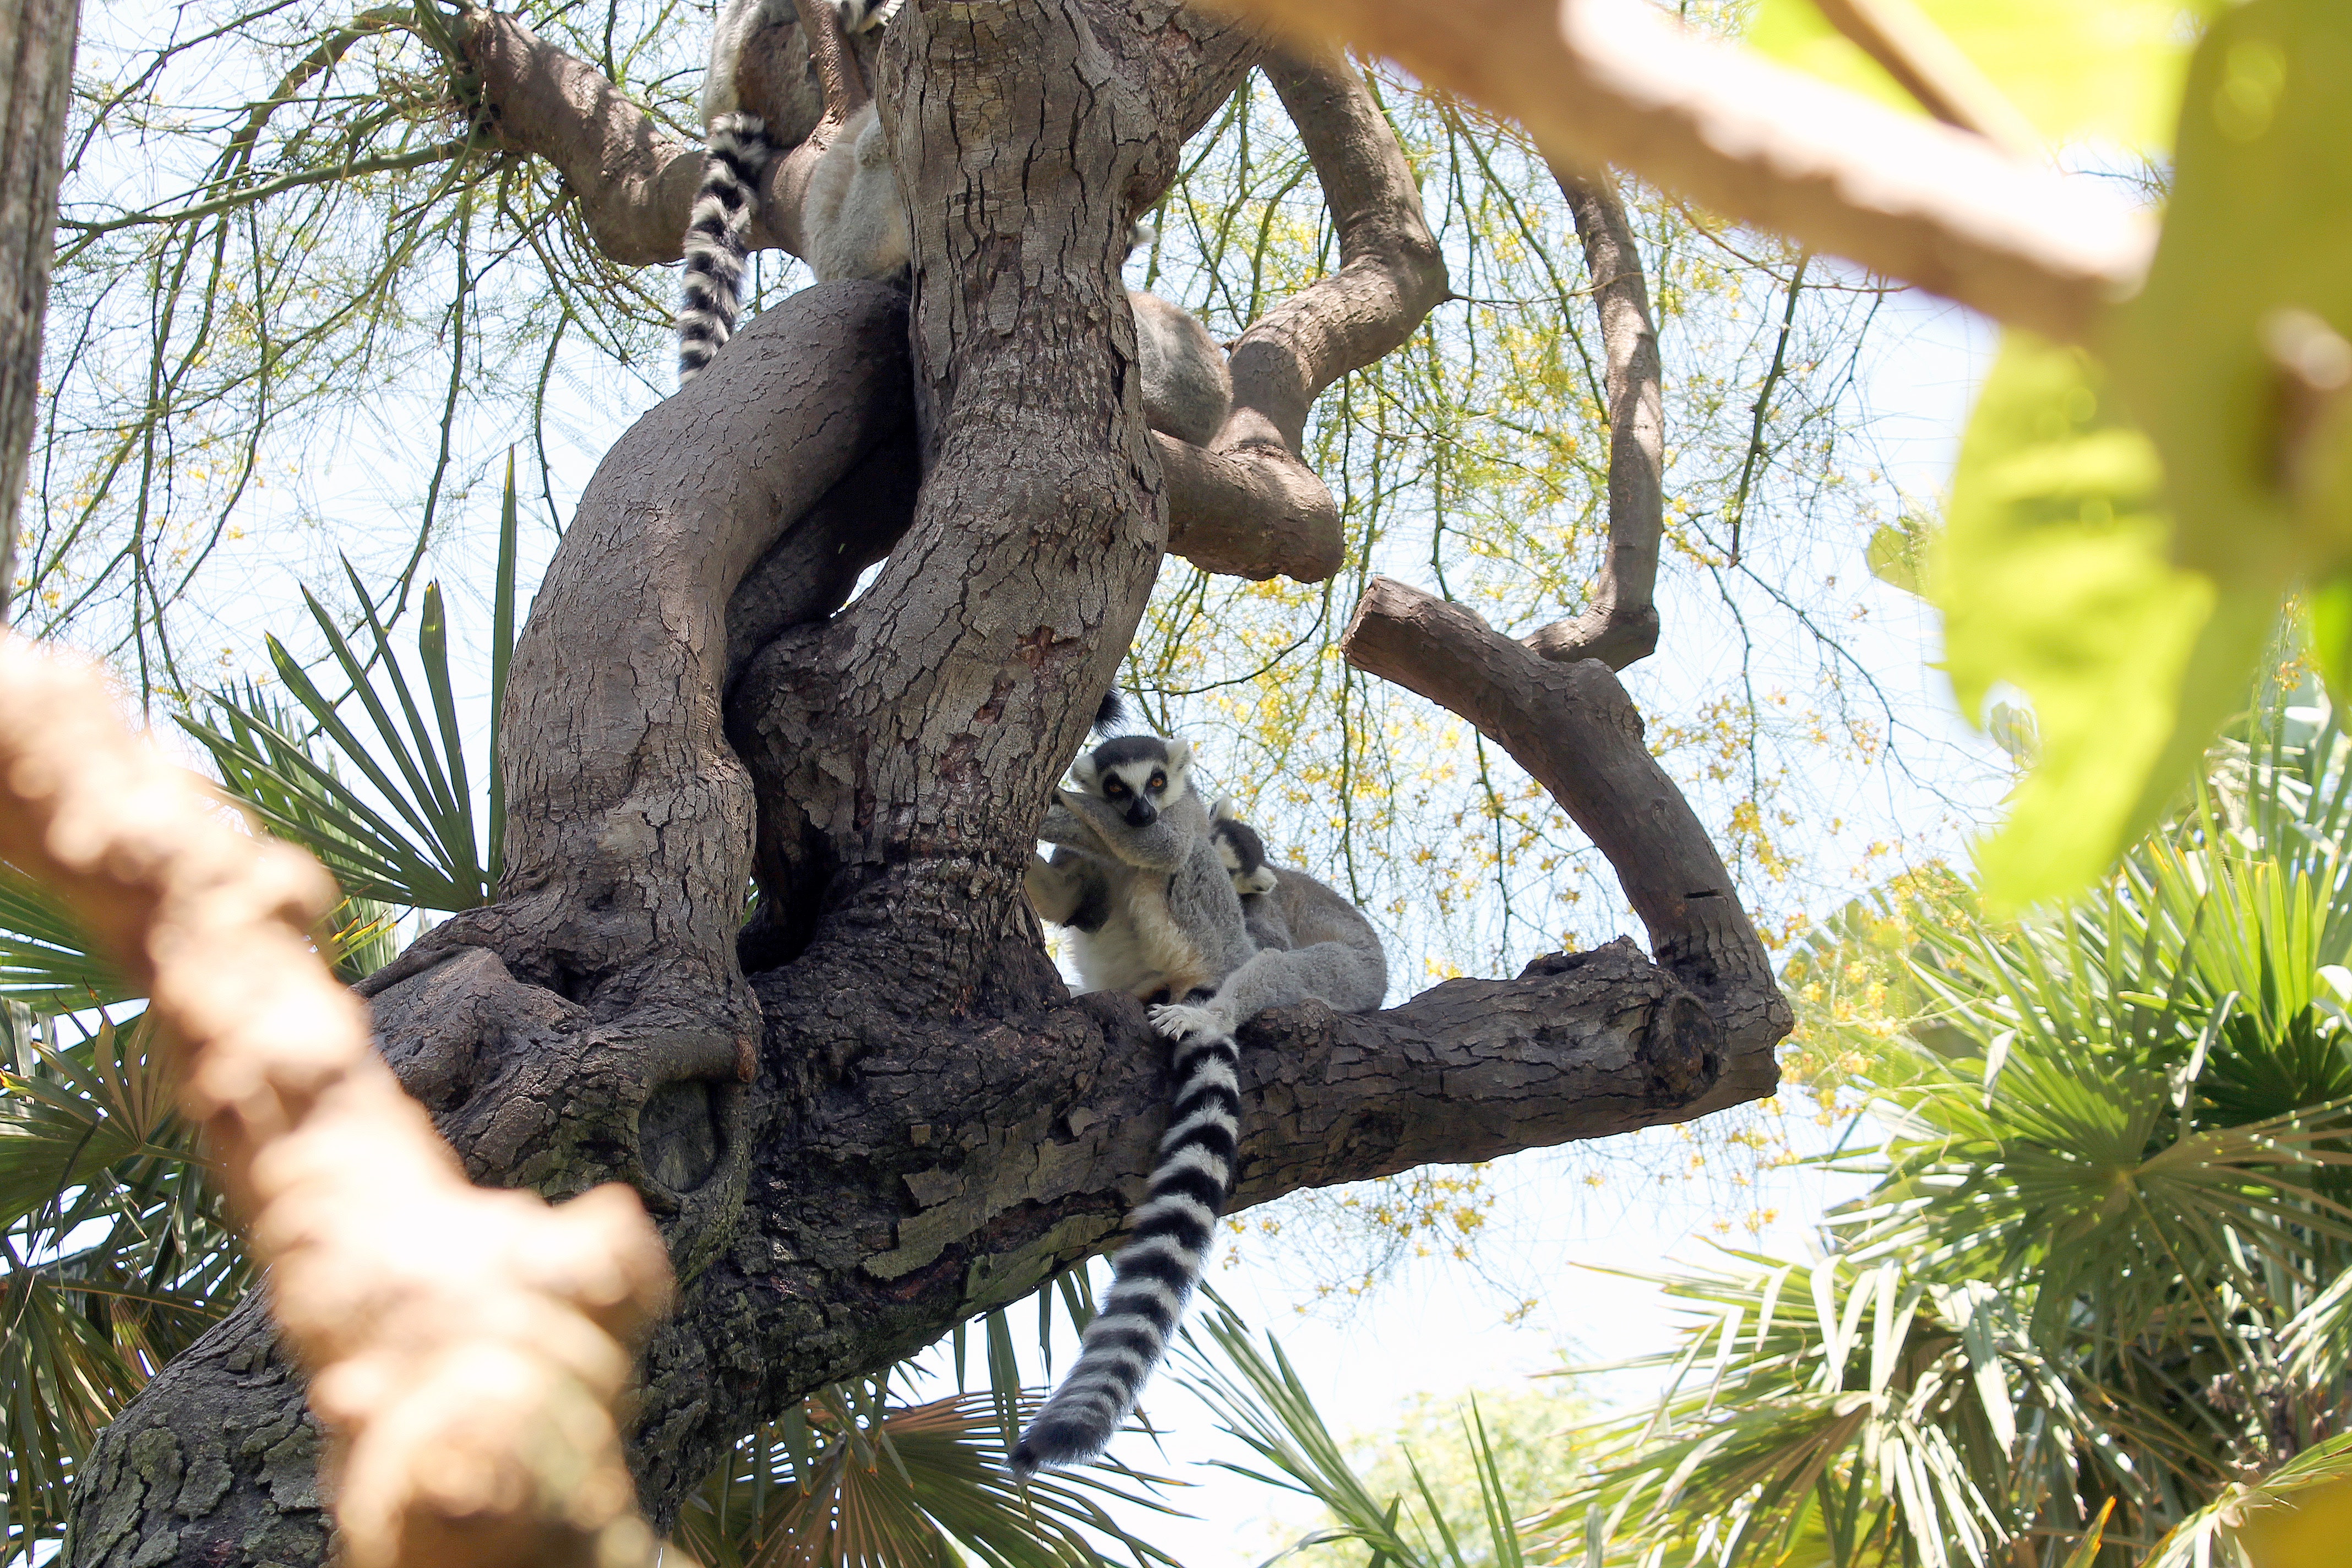
wildlife, tree, plant, branch, organism, tail, felidae, jaguar, zoo